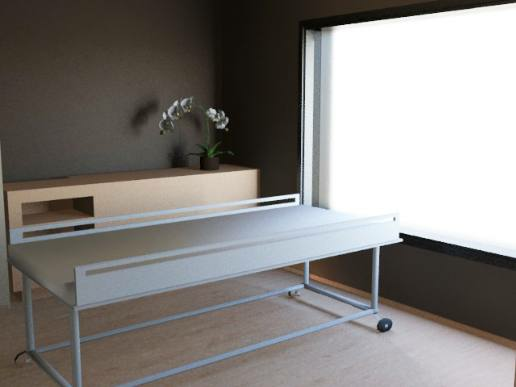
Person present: No